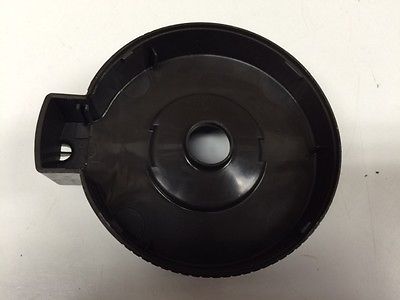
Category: coffee maker